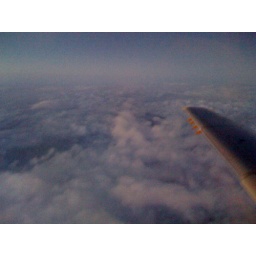
Flying somewhere above the USA, in an 50 person airplane